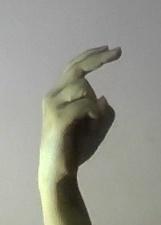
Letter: zay